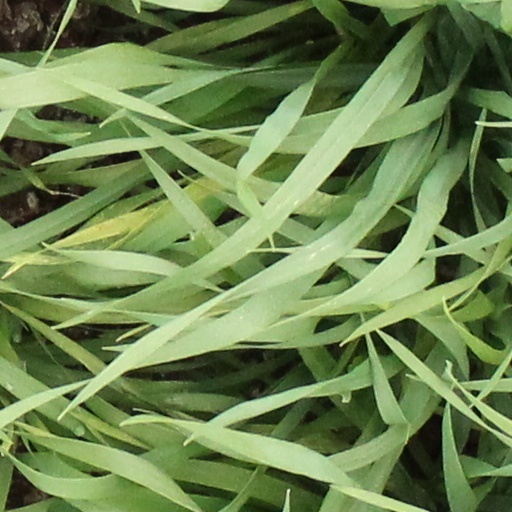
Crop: wheat